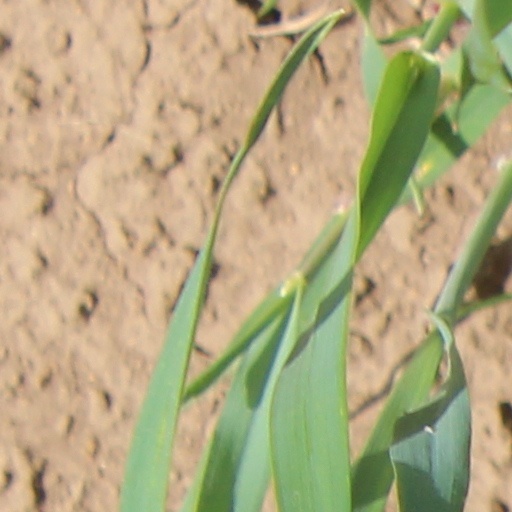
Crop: wheat